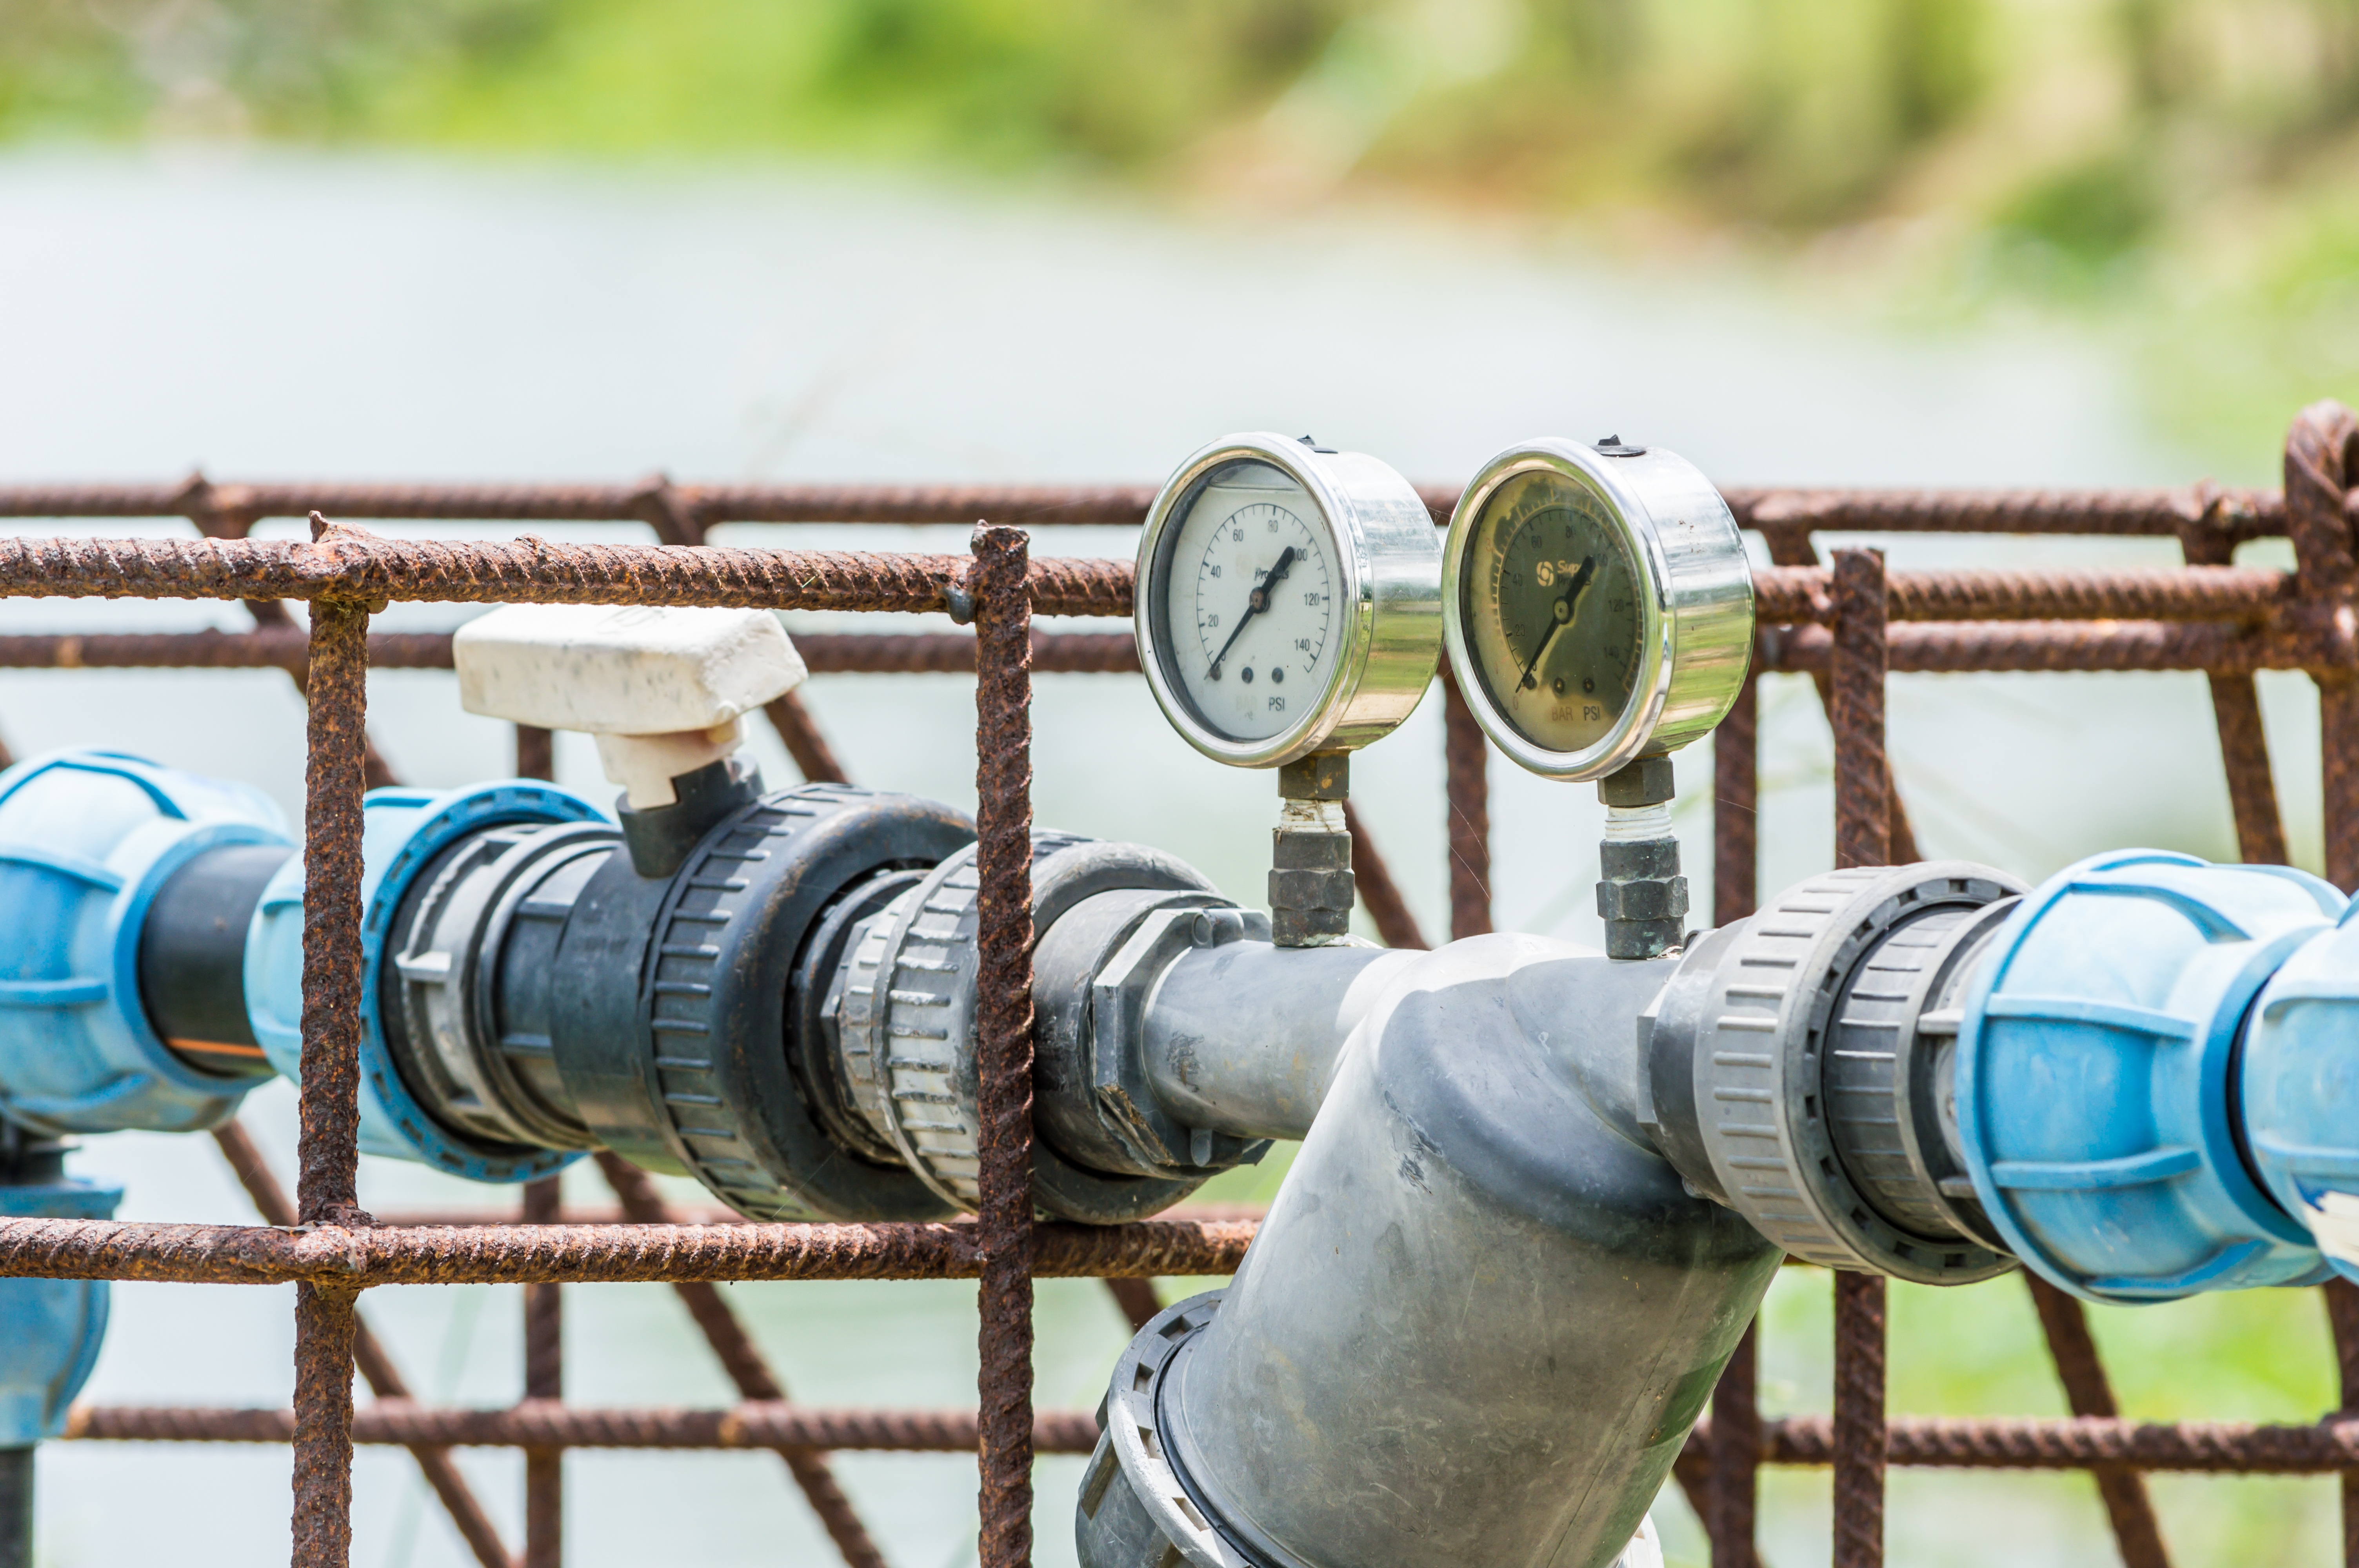
water, nature, outdoor, technology, field, farm, ground, old, country, dry, rural, food, green, farming, vehicle, spray, africa, metal, agriculture, garden, farmland, pump, well, system, cannon, irrigation, man made object